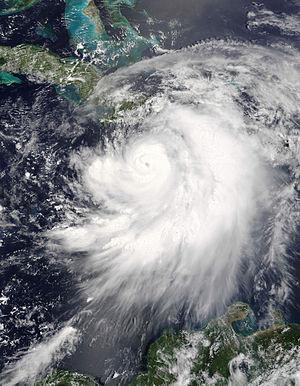
l'Ouragan Dennis trace sa voie entre la Jamaïque et Haiti et se dirige vers Cuba le 7 juillet 2005. La dépression a maintenant toutes les caractéristiques d'un cyclone, et en particulier un œuil bien défini. Au moment ou la photo a été prise, l'ouragan allait atteindre le niveau 3, avec des vents de 175 km/h. Une heure avant que la photo ne soit prise, l'œuil du cyclone était à mi-chemin entre Kingston, en Jamaïque et Guantanamo, à Cuba. Les cyclones présentent une grande menace dans la zone caraibe non seulement à cause des vents violents, des grandes vagues qu'ils provoquent et des ondes de tempête